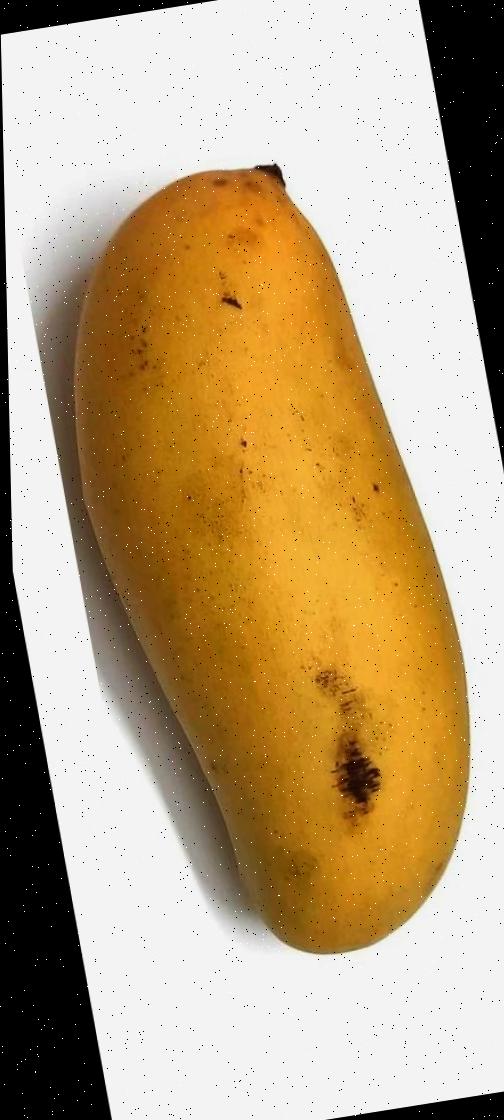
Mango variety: Banana Mango